Leeroy New

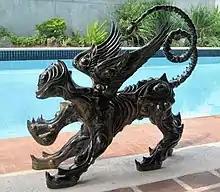
"Winged Chimera by Leeroy New", fiberglass, approximately 4.5 ft. x 3.5 ft., 2015. In the Art Collection Samito Jalbuena

New was born 1986 in General Santos. He graduated from the Philippine High School for the Arts and from the College of Fine Arts at the University of the Philippines. He has been drawing for as long as he can remember his hands being consciously mobile.